History of the Workers' Party of Korea

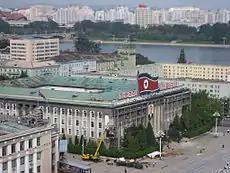
Party headquarters in Kim Il-sung Square, Pyongyang

After 1956, Kim Il Sung was no longer a Soviet puppet and the DPRK moved away from being a Soviet satellite or "people's democracy". Nor did he trust the Chinese due to their suspected support of the Yanan faction's move against Kim Il Sung. Rather, he pursued an independent policy and initiated his Juche program of national self-reliance in order to diminish the influence of the USSR and China over domestic North Korean affairs. The program was officially launched in June 1966 (after the state visit of the Soviet Foreign Minister) as the "program of national self-determination and Communist and Workers' Parties' non-interference". By the late 1960s, the North Korean media was hailing the Juche ideology as being superior to Leninism and other foreign ideologies and "burning loyalty" to the "Great Leader" became a major ideological theme (the term "Great Leader" was first used in the early 1960s) and took the Stalinistic practice of the personality cult to new levels.